Richard S. Whaley

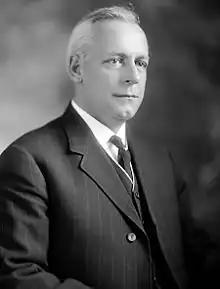

Richard Smith Whaley (July 15, 1874 – November 8, 1951) was a United States representative from South Carolina and Chief Justice of the Court of Claims.